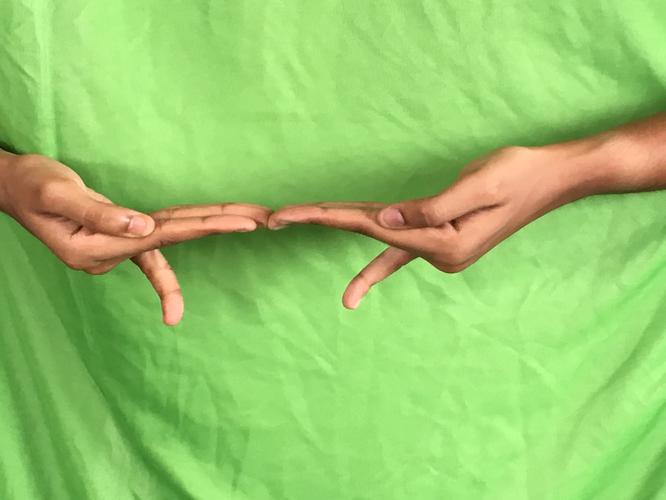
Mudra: Khatva
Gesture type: double_hand